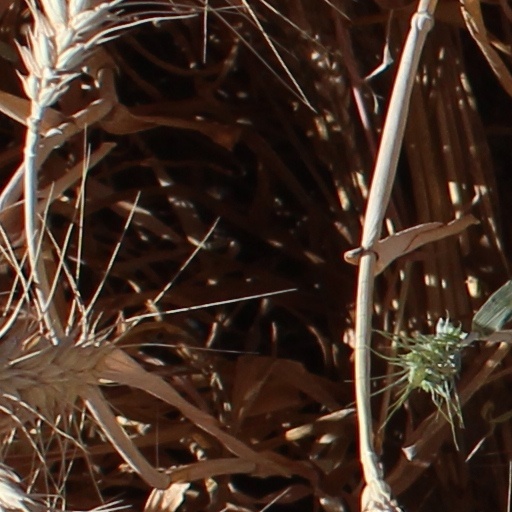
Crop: wheat